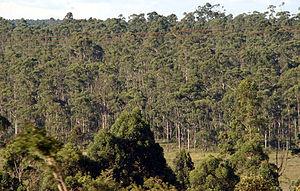
La forêt secondaire, par opposition à la forêt primaire, est une forêt qui a repoussé, en une ou plusieurs phases après avoir été détruite ou exploitée par l'homme par des coupes rases ou avec des impacts plus discrets mais significatifs pour les essences ou la structure forestières. Selon l'objectif de production sylvicole, ces forêts sont établies par deux types de régénération provoquée, la régénération naturelle et la régénération artificielle.